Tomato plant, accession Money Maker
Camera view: horizontal (90 deg, fisheye); turntable rotation: 60 degrees
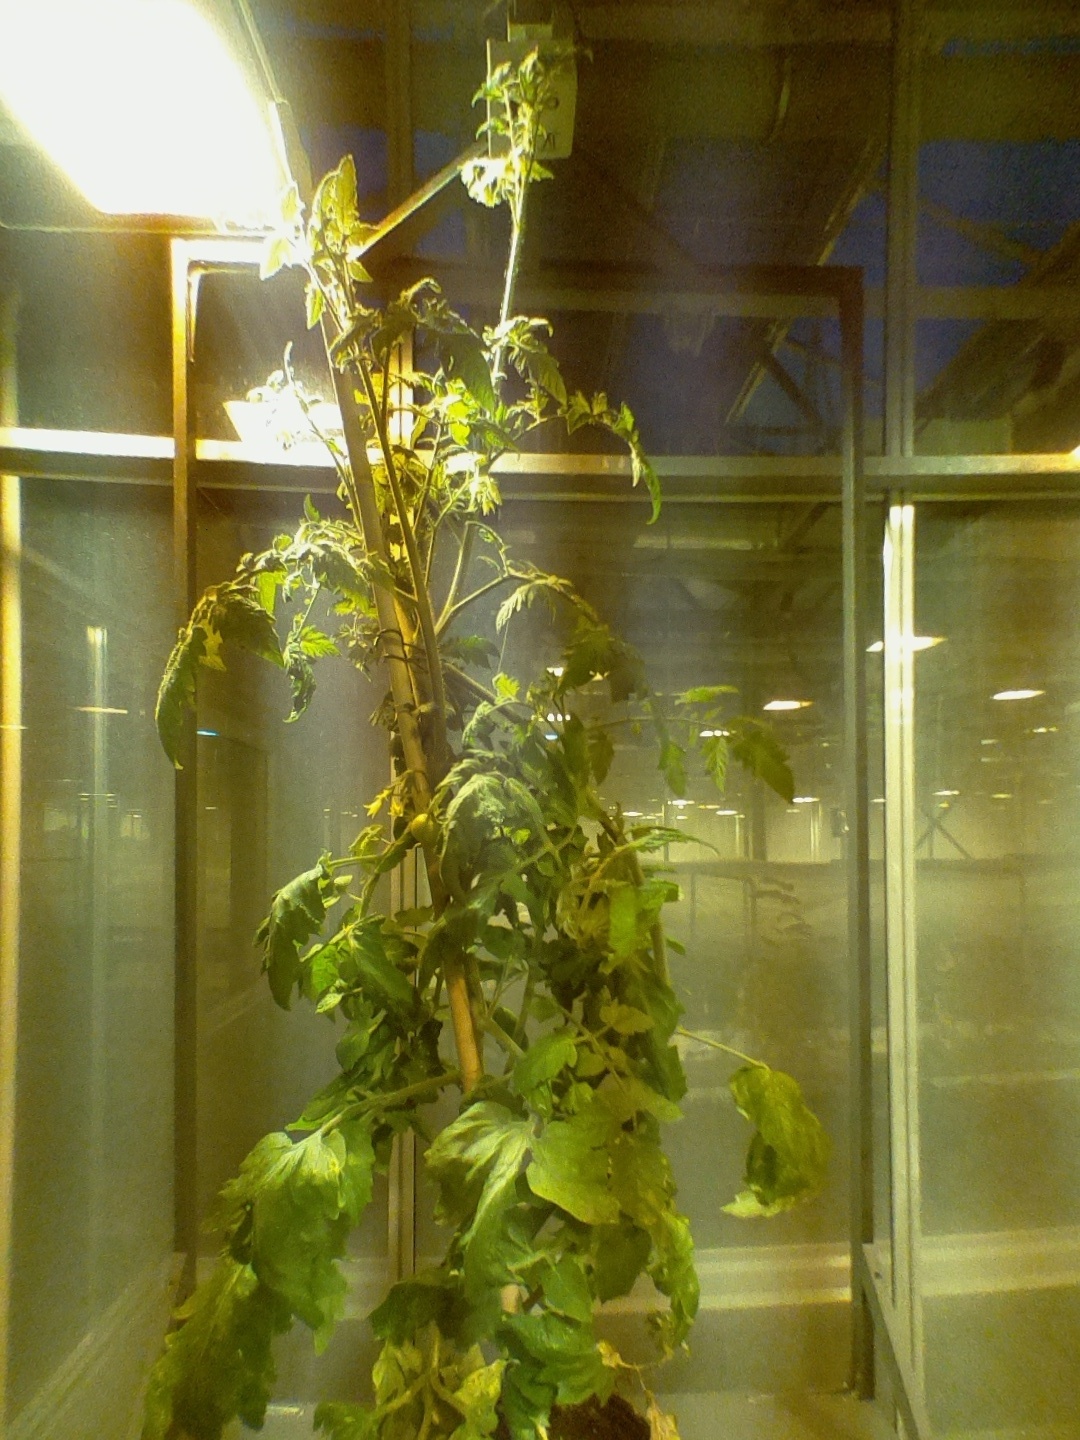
BBCH growth stage 73: 30%-40% of final fruit size